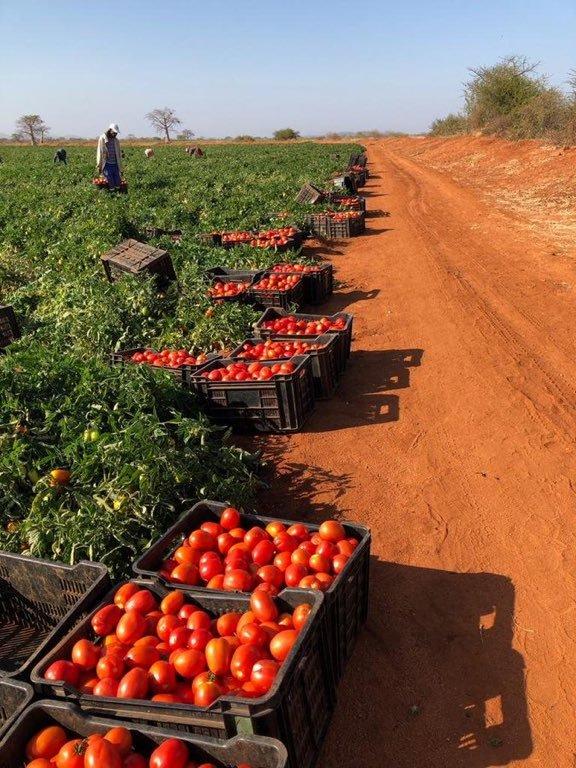
Nyanya ni zao la biashara lililokomaa vizuri, likiwa na rangi nyekundu inayopendeza, lililowekwa katika matenga yaliyowekwa pembezoni mwa barabara, kwa ajili ya kwenda kuuzwa masokoni. Huku nyuma yake kukiwa na shamba kubwa la zao hilo, pamoja na wakulima wanaoendelea kuvuna.